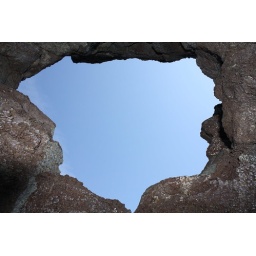
hole in a rock wall